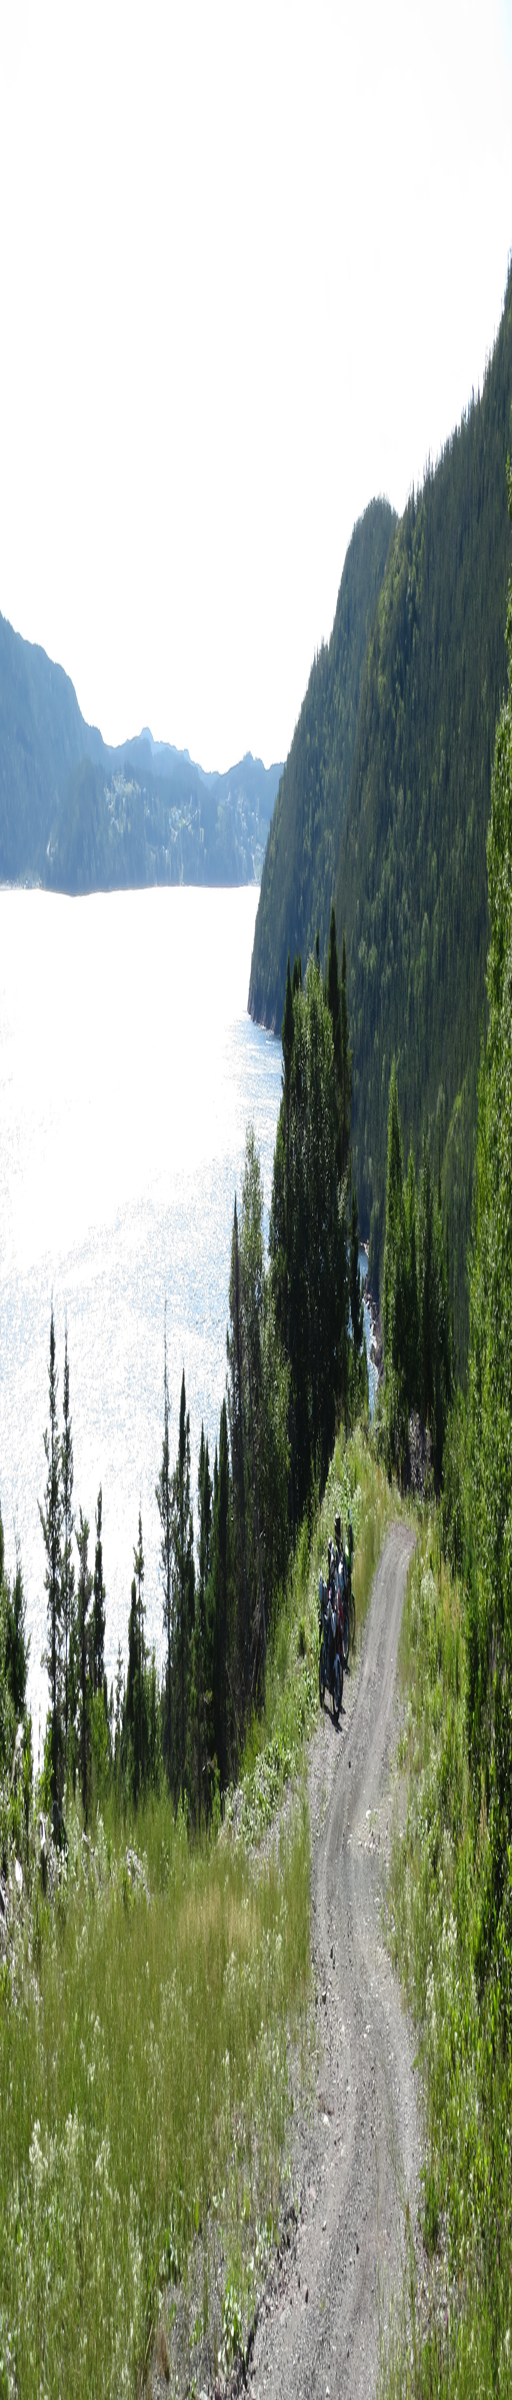
the end of the road